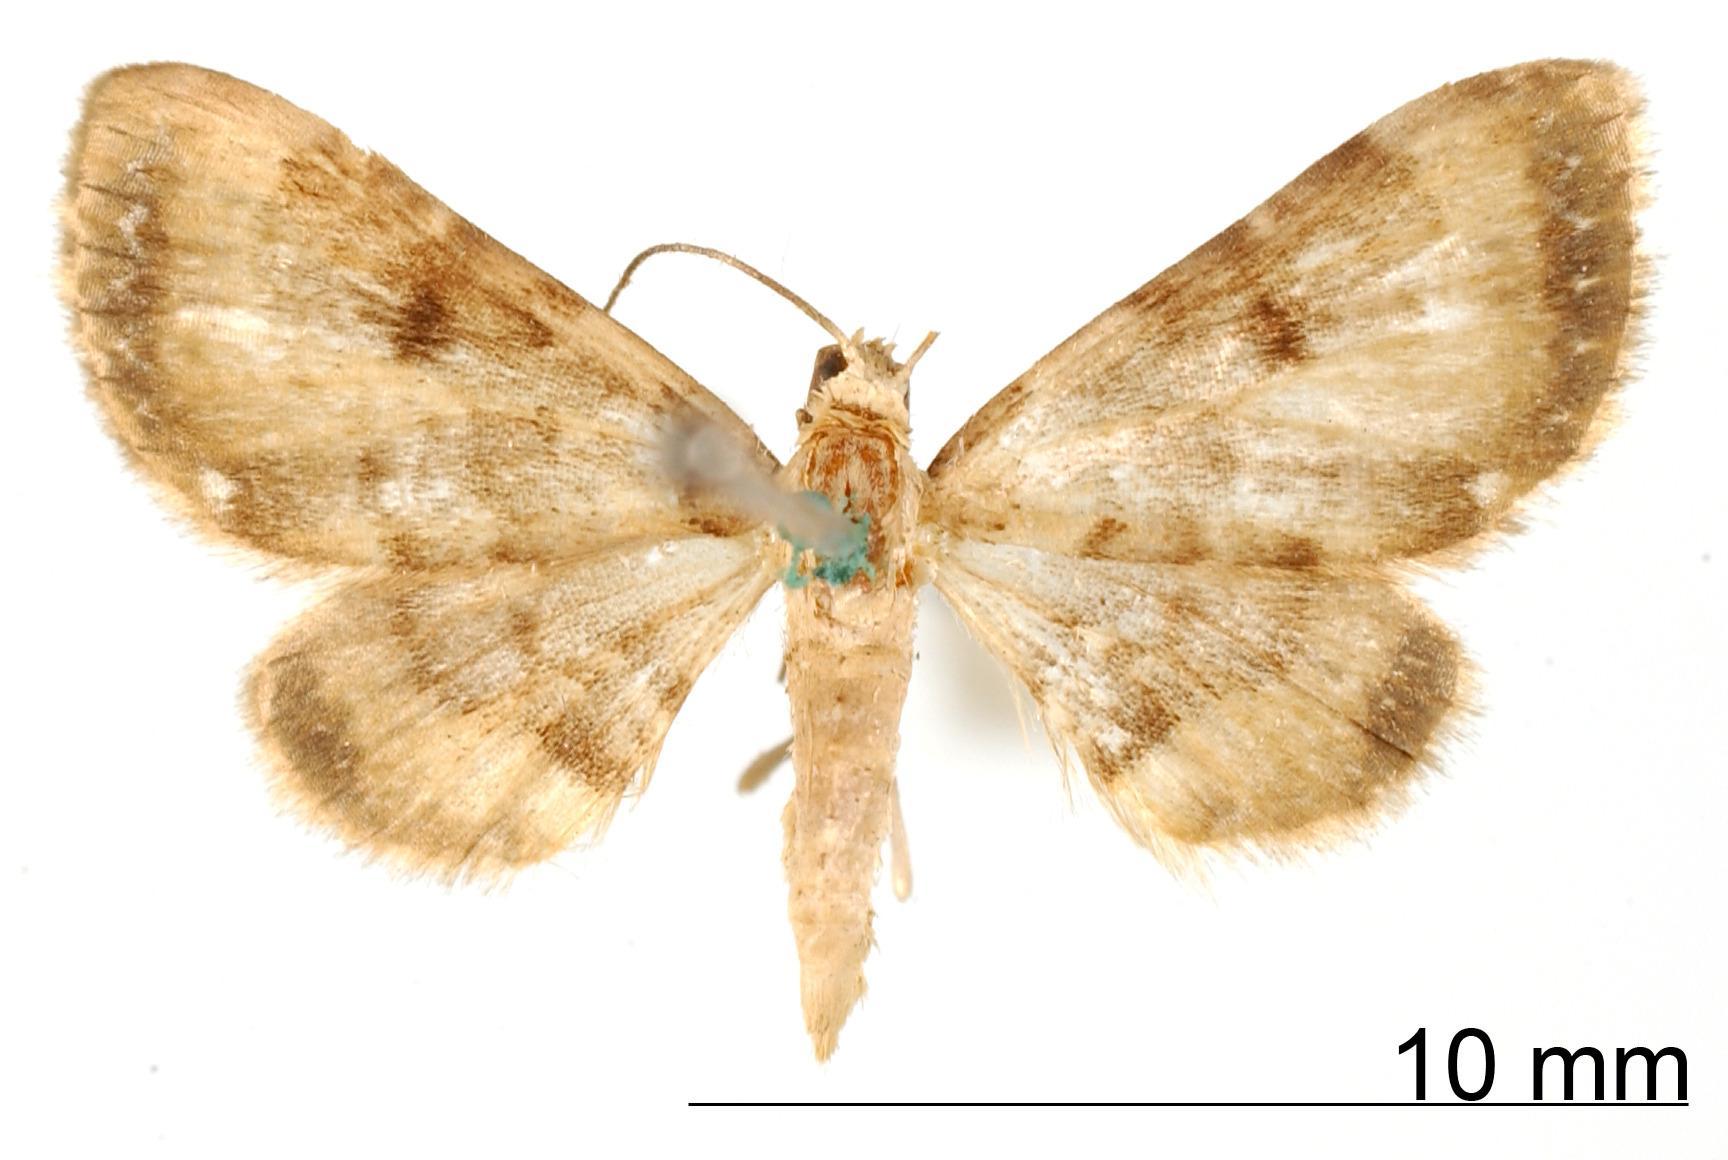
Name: Tephroclystia submiranda
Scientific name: Tephroclystia submiranda Warren, 1906
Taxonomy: Animalia, Arthropoda, Insecta, Lepidoptera, Geometridae, Larentiinae
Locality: Geldersland, Surinam River, Unknown, Suriname